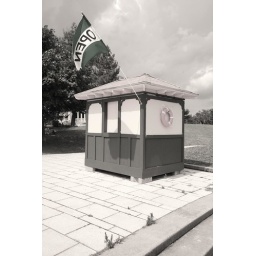
The hut where you rent rowing boats on the lake by the Albright-Knox Art Gallery, Buffalo